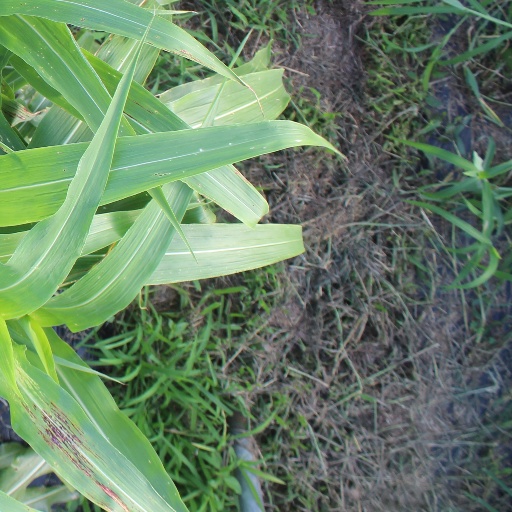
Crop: sorghum